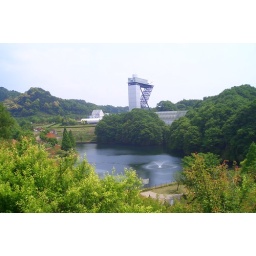
The tower, lake and flower center. Our visit to Hanafesta Flower Park in Kani.